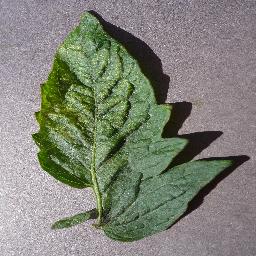
Label: Tomato___Spider_mites Two-spotted_spider_mite